Wednesfield

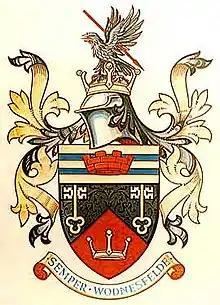
The coat of arms of the former Wednesfield Urban District Council

Following the Poor Law Amendment Act 1834, Wednesfield formed part of the Wolverhampton Poor Law Union, an inter-parish unit established to provide social security. This replaced an earlier arrangement where the Parish had operated a workhouse on Old Heath Road since 1723. In 1863, the Wednesfield Local Board of Health was established. With reference to the Local Government Act 1858, it was a regulatory body responsible for standards of hygiene and sanitation in the township; it replaced an earlier Sanitary Committee that was established in 1856. The Local Board was only in existence for three years before being split into two, one for Wednesfield itself and one for Wednesfield Heath.